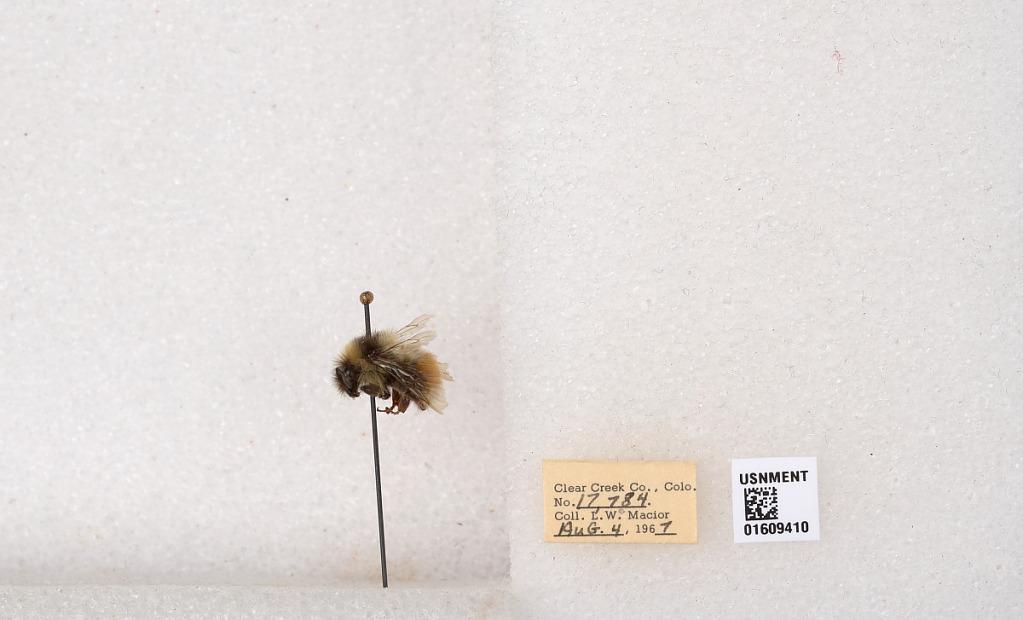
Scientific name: Bombus (Pyrobombus) sylvicola Kirby
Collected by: L. Macior
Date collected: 1967-8-4
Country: United States
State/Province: Colorado
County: Clear Creek
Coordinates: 39.6856, -105.645